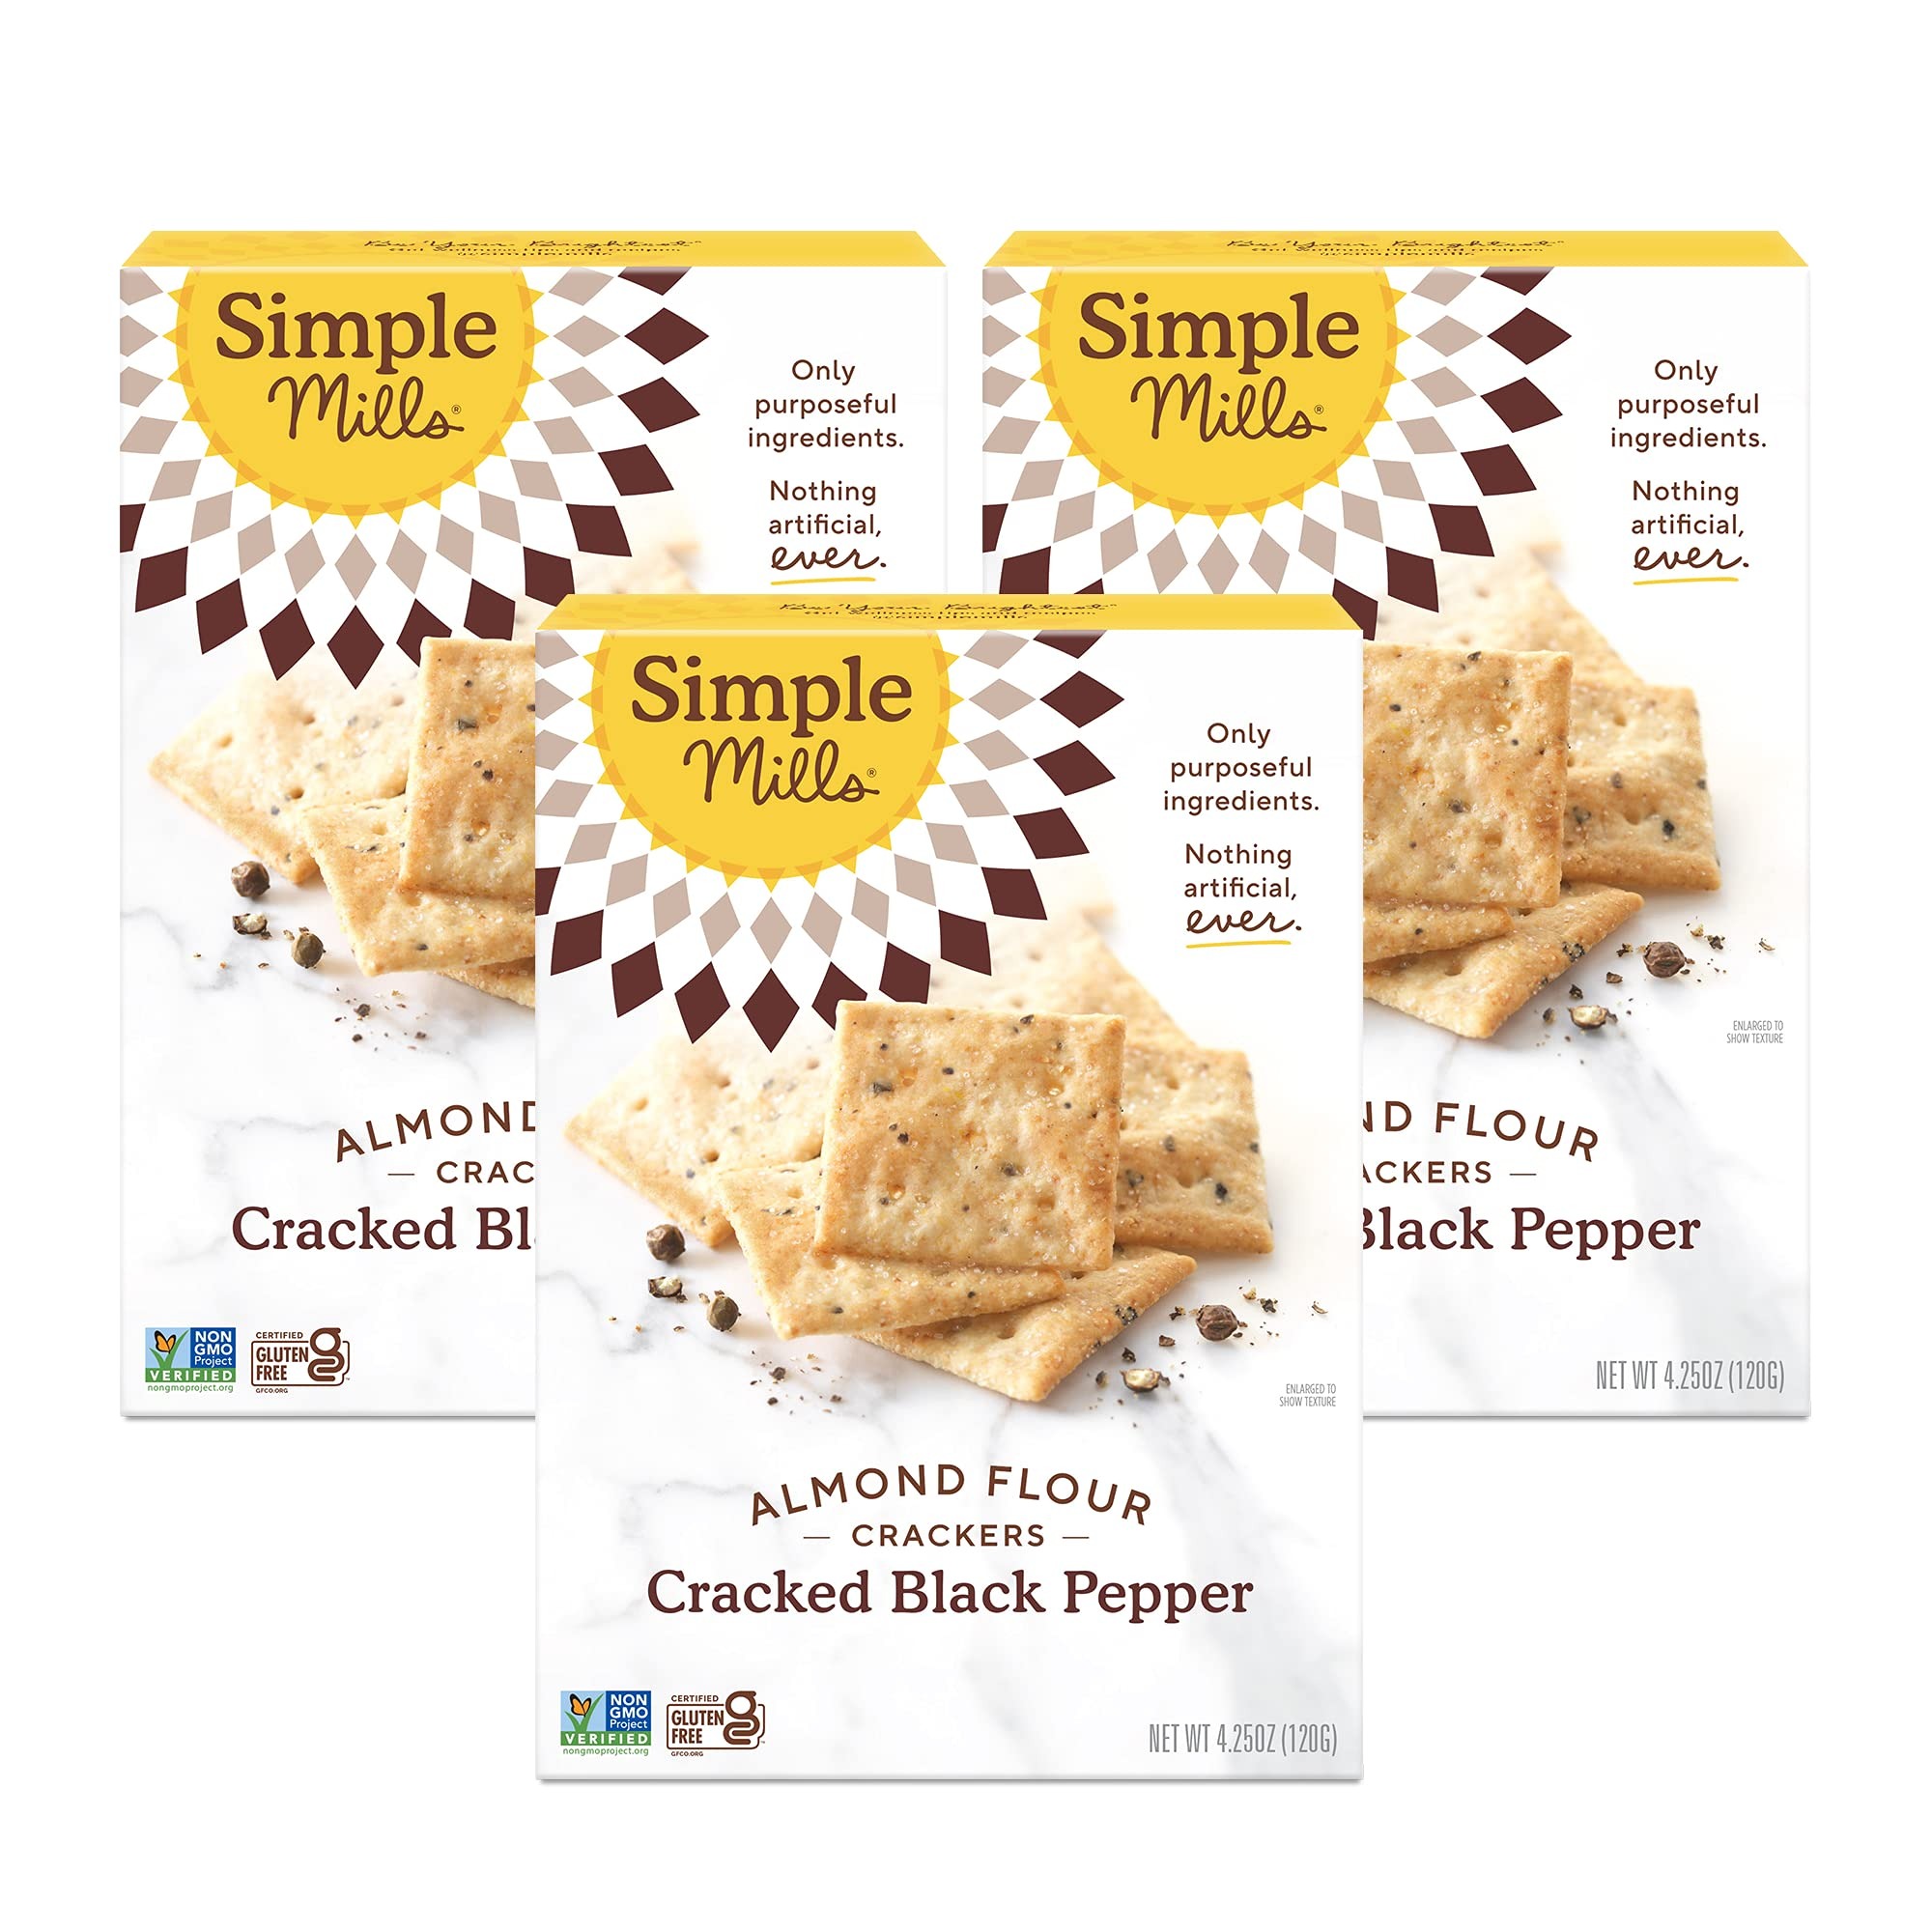
Item Name: Simple Mills Almond Flour Crackers, Black Cracked Pepper - Gluten Free, Vegan, Healthy Snacks, Plant Based, 4.25 Ounce (Pack of 3)
Bullet Point 1: Receive 3 boxes of Simple Mills Black Cracked Pepper Almond Flour Crackers. Add a little heat to your snacks, or swap in for some of your go-to recipes to level up in the kitchen.
Bullet Point 2: Take a look at our nutritious cracker ingredients. Nutrient dense, purposeful ingredient list for these delicious snacks from Simple Mills.
Bullet Point 3: See our reviews on your iPhone, iPad, Android, or laptop by scrolling down to see how other consumers rate our delicous taste!
Bullet Point 4: Nothing artificial, ever. Shelf stable snack that is perfect for stocking up the pantry and great way to gain energy and boost productivity
Bullet Point 5: Made With Simple Ingredients, Certified Gluten free, Non-GMO, Grain Free, Corn Free, Paleo Friendly, Plant Based
Value: 12.75
Unit: Ounce

Price: 5.39